Erich Kips

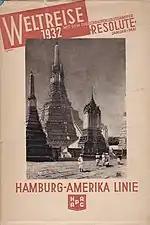
Hamburg America Line catalog, cover by Kips

In 1893, he went to the United States to create decorations in the German pavilion at the World's Columbian Exposition in Chicago. Some of his award-winning designs were done in collaboration with the sculptor, Otto Lessing. During this time, he became involved in creating monumental paintings at the Prussian House of Representatives; a project that kept him occupied until 1898; interrupted by an extended stay in Italy. He also spent a short time polishing his skills at the Académie Julian in Paris. He shared a studio in Berlin with his brother, Alexander, until 1910, when he able to acquire a home with a studio of his own.